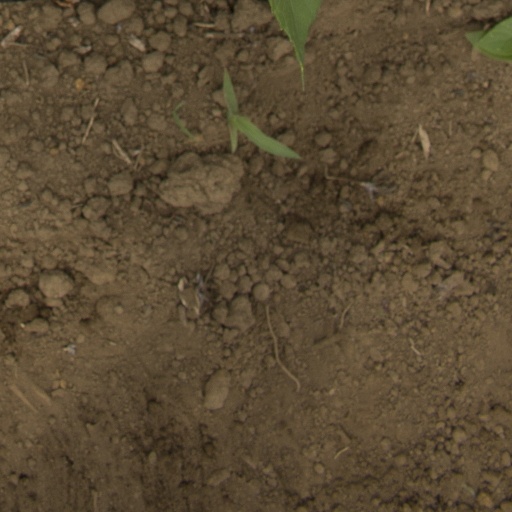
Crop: Jerusalem artichoke